Lake Tekapo (town)

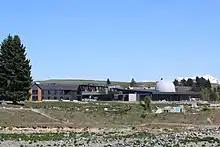
Dark-Sky Project Observatory (right) (October 2019)

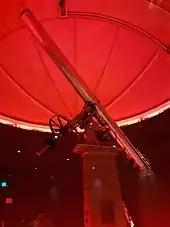
The Brashear telescope, built in 1894.

In June 2012, an area of 430,000 hectares (1,100,000 acres) around Tekapo was declared the Aoraki Mackenzie International Dark Sky Reserve by the International Dark-Sky Association. At the time of the designation in 2012, the reserve was the largest in the world, and the only reserve of its type in the Southern Hemisphere.